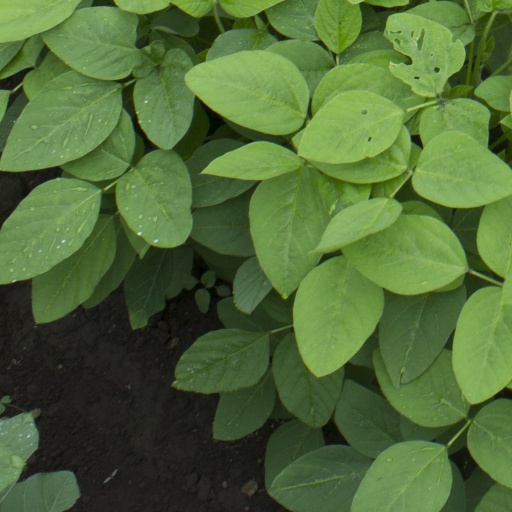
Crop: soybean